Hierodoris stellata

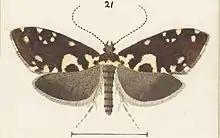
Illustration by George Hudson.

This species has been found in coastal native forest. Larvae feed on "Astelia" flower-spikes and adults are on the wing in December and January.